Wulfstan (died 1095)

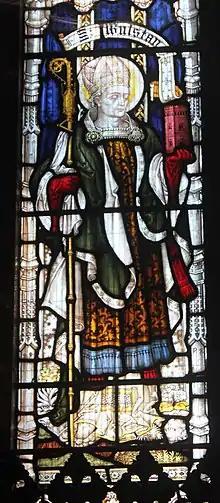
Stained glass depicting Wulfstan in the Church of St John in Bedwardine, St John's, Worcester

Wulfstan ( – 20 January 1095) was an English Benedictine monk who served as Bishop of Worcester from 1062 to 1095. He was the last surviving pre-Norman Conquest bishop. Wulfstan is a saint in the Western Christian churches.